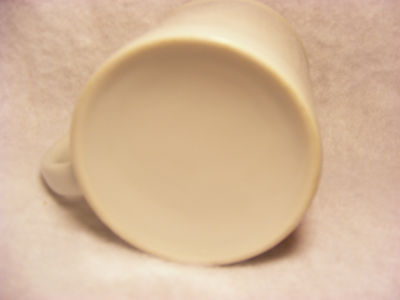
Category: mug